Wheel of Fortune (Philippine game show)

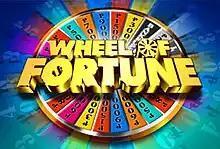
Title card of the ABS-CBN series

Wheel of Fortune is a Philippine television game show broadcast by ABC and ABS-CBN. The show is based on the American original of the same name. Originally hosted by Rustom Padilla, it aired on ABC from November 19, 2001, to May 31, 2002. The show moved to ABS-CBN's Primetime Bida line up from January 14 to July 25, 2008, replacing the second season of "Kapamilya, Deal or No Deal" and was replaced by the third season of "Kapamilya, Deal or No Deal". Kris Aquino serve as the final host.